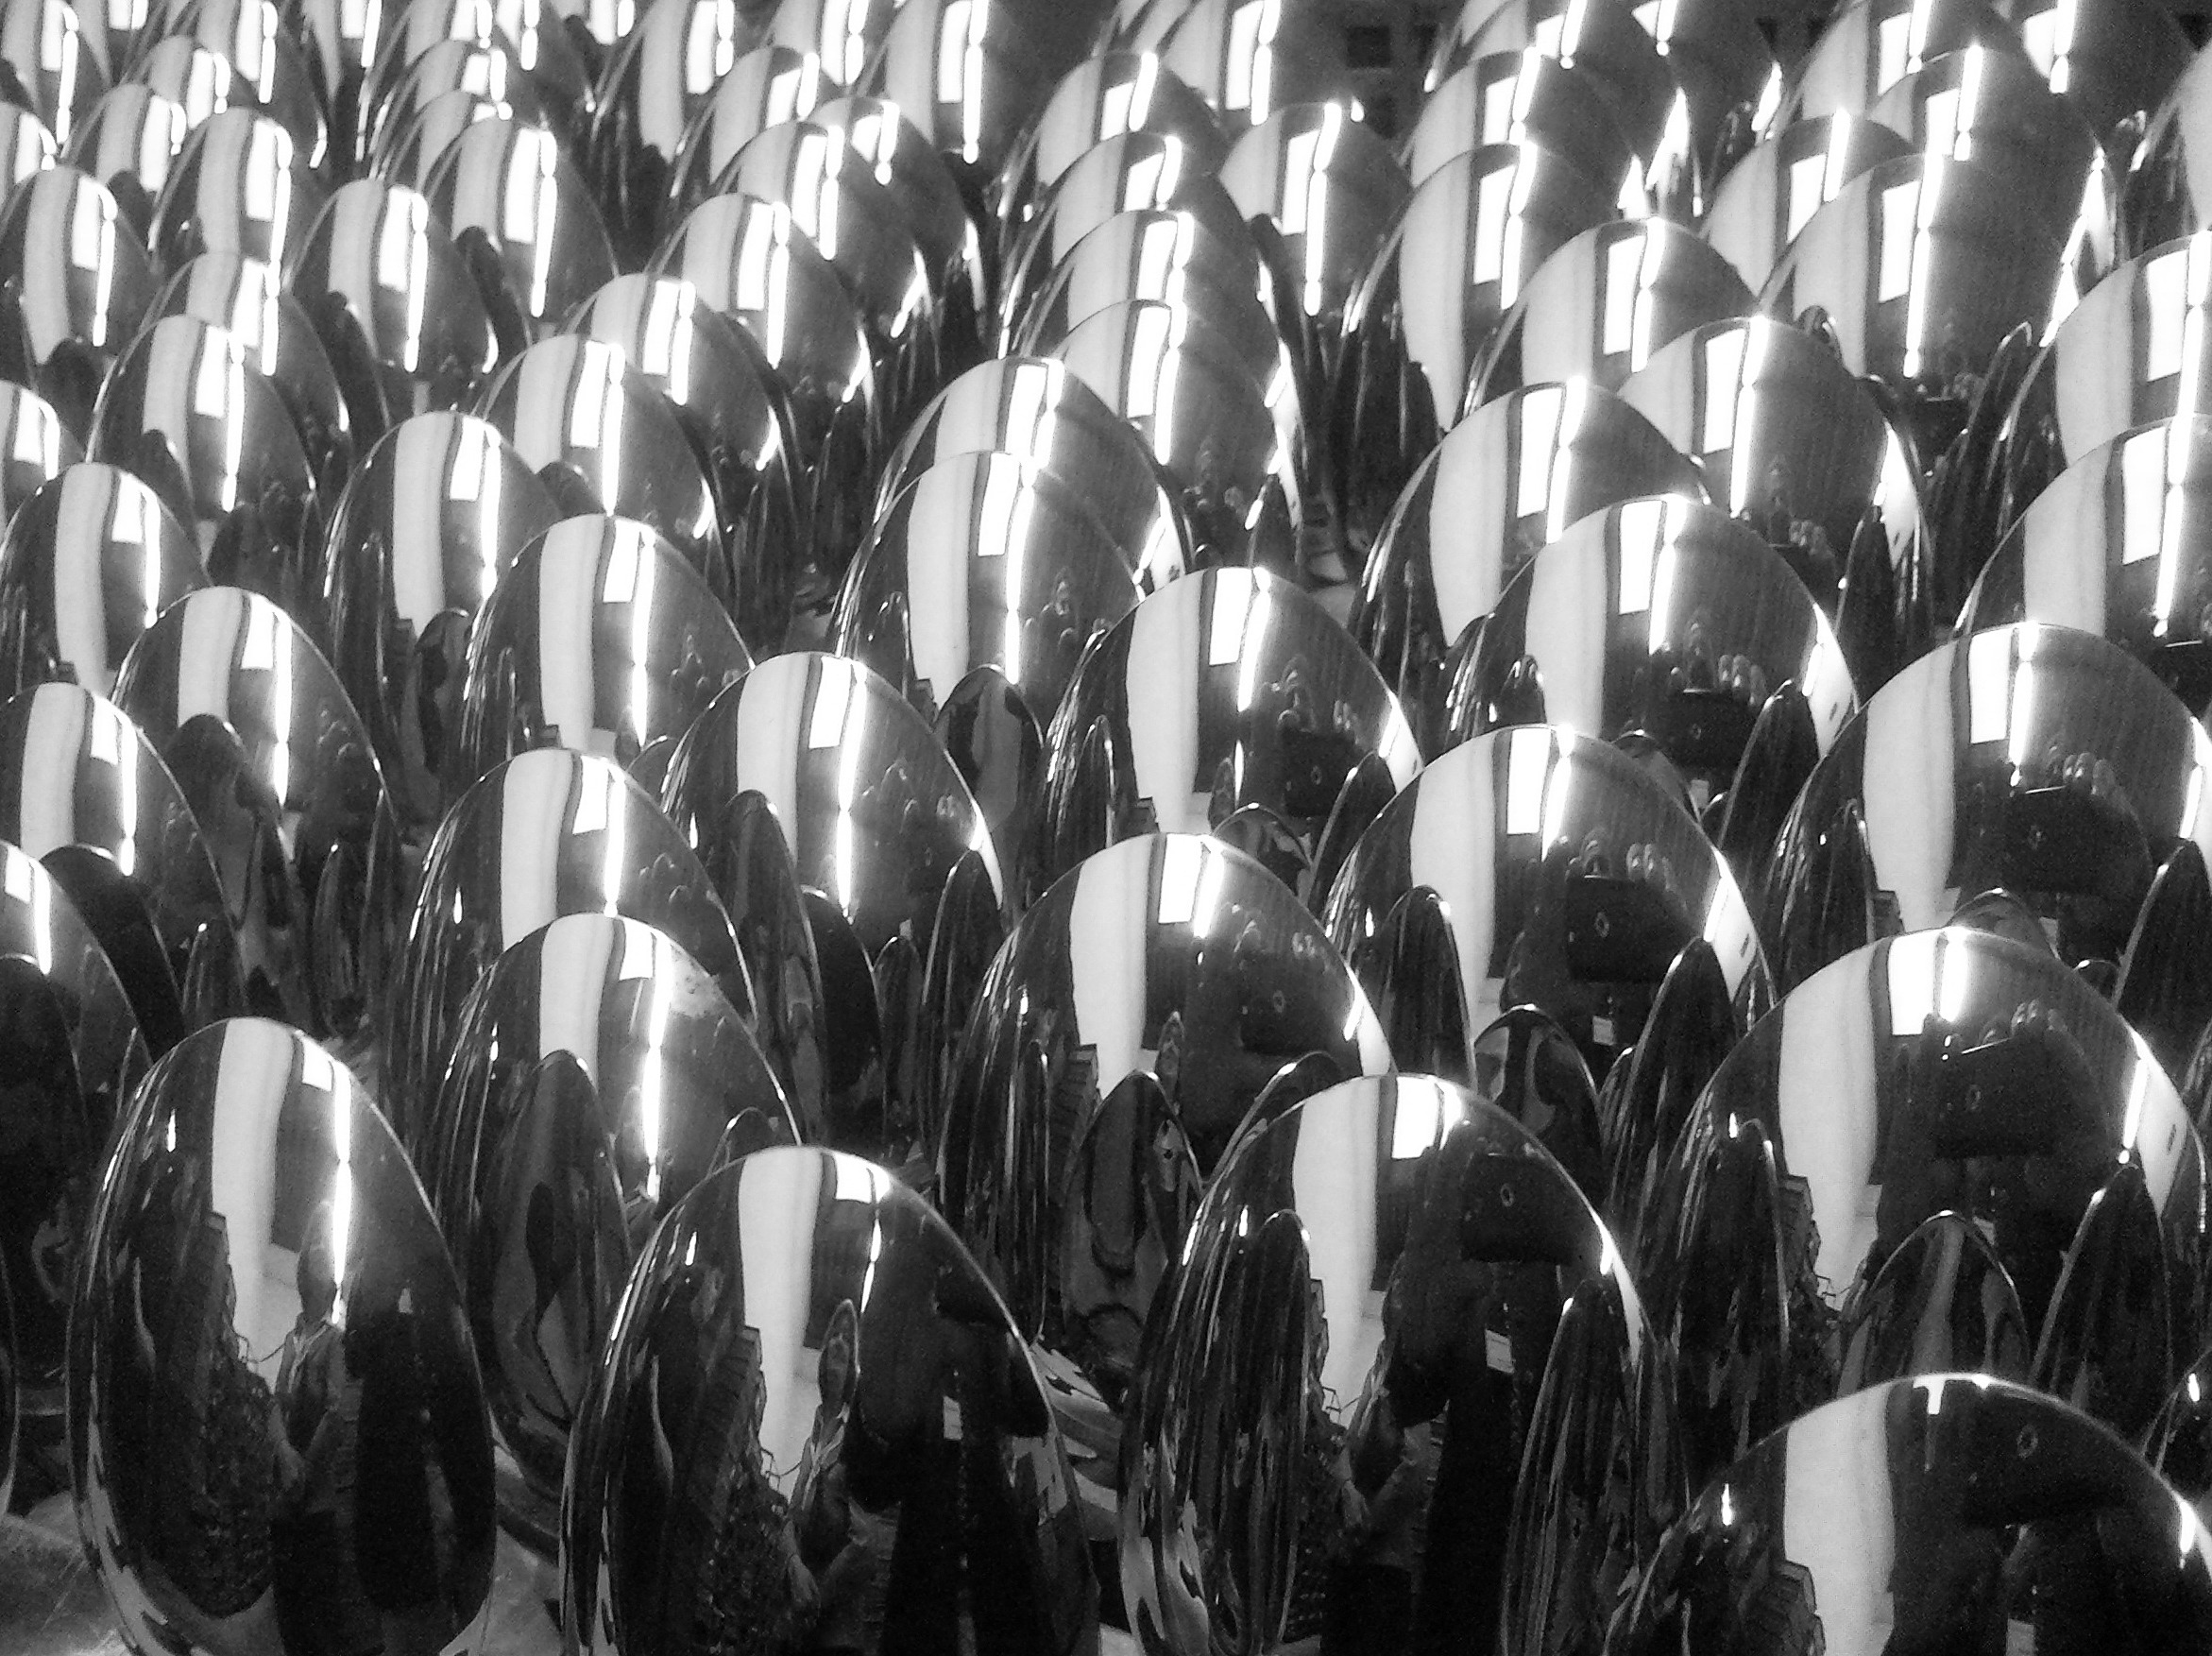
cutlery, light, black and white, white, photography, crowd, pattern, black, monochrome, spoon, interior design, art, chrome, design, symmetry, shape, manufactory, teaspoon, monochrome photography